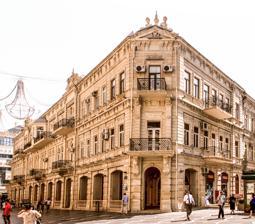
Building: The house with angels
Country: Azerbaijan
Year built: 1893
The house with angels Azerbaijani : Mələkli ev General information Address 26 Nigar Rafibeyli Str., Baku Town or city Sabail , Baku Country Azerbaijan Coordinates 40°22′19″N 49°50′20″E / 40.37194°N 49.83889°E / 40.37194; 49.83889 Completed 1893 The House with Angels is a three-storey building located in the capital of Azerbaijan , Baku , at the intersection of Nigar Rafibeyli and Rasul Rza streets. According to the order of the Cabinet of Ministers of the Republic of Azerbaijan , it is an architectural monument of history and culture of Azerbaijan of local significance. About The house with angels was built by order of the millionaire Sergey Tumayev in 1893, as evidenced there is the date carved in a cartouche on the northern facade of the building. It got its name from the decoration of the triangular pediments of the north-western and north-eastern facades with two sculptural pairs of putti. The angels were placed here between 1893 and 1894 in the honour of Tumayevs two first-born boys birth. In November 2000, during an earthquake, one of them tore off and fell, but then it was restored and safely returned to its place. The building belonged to Sergey Tumayev until the October Revolution of 1917, after which it was nationalized. In the Soviet times, the poets Rasul Rza and Nigar Rafibeyli lived on the third floor of the house and in their memory a memorial plaque was installed on the facade. In 1910, the house of the Baku millionaire Musa Nagiyev was raised opposite. Gallery See also Alibeyovs’ House Mitrofanov Residence Property of Haji Mustafa Rasulov References